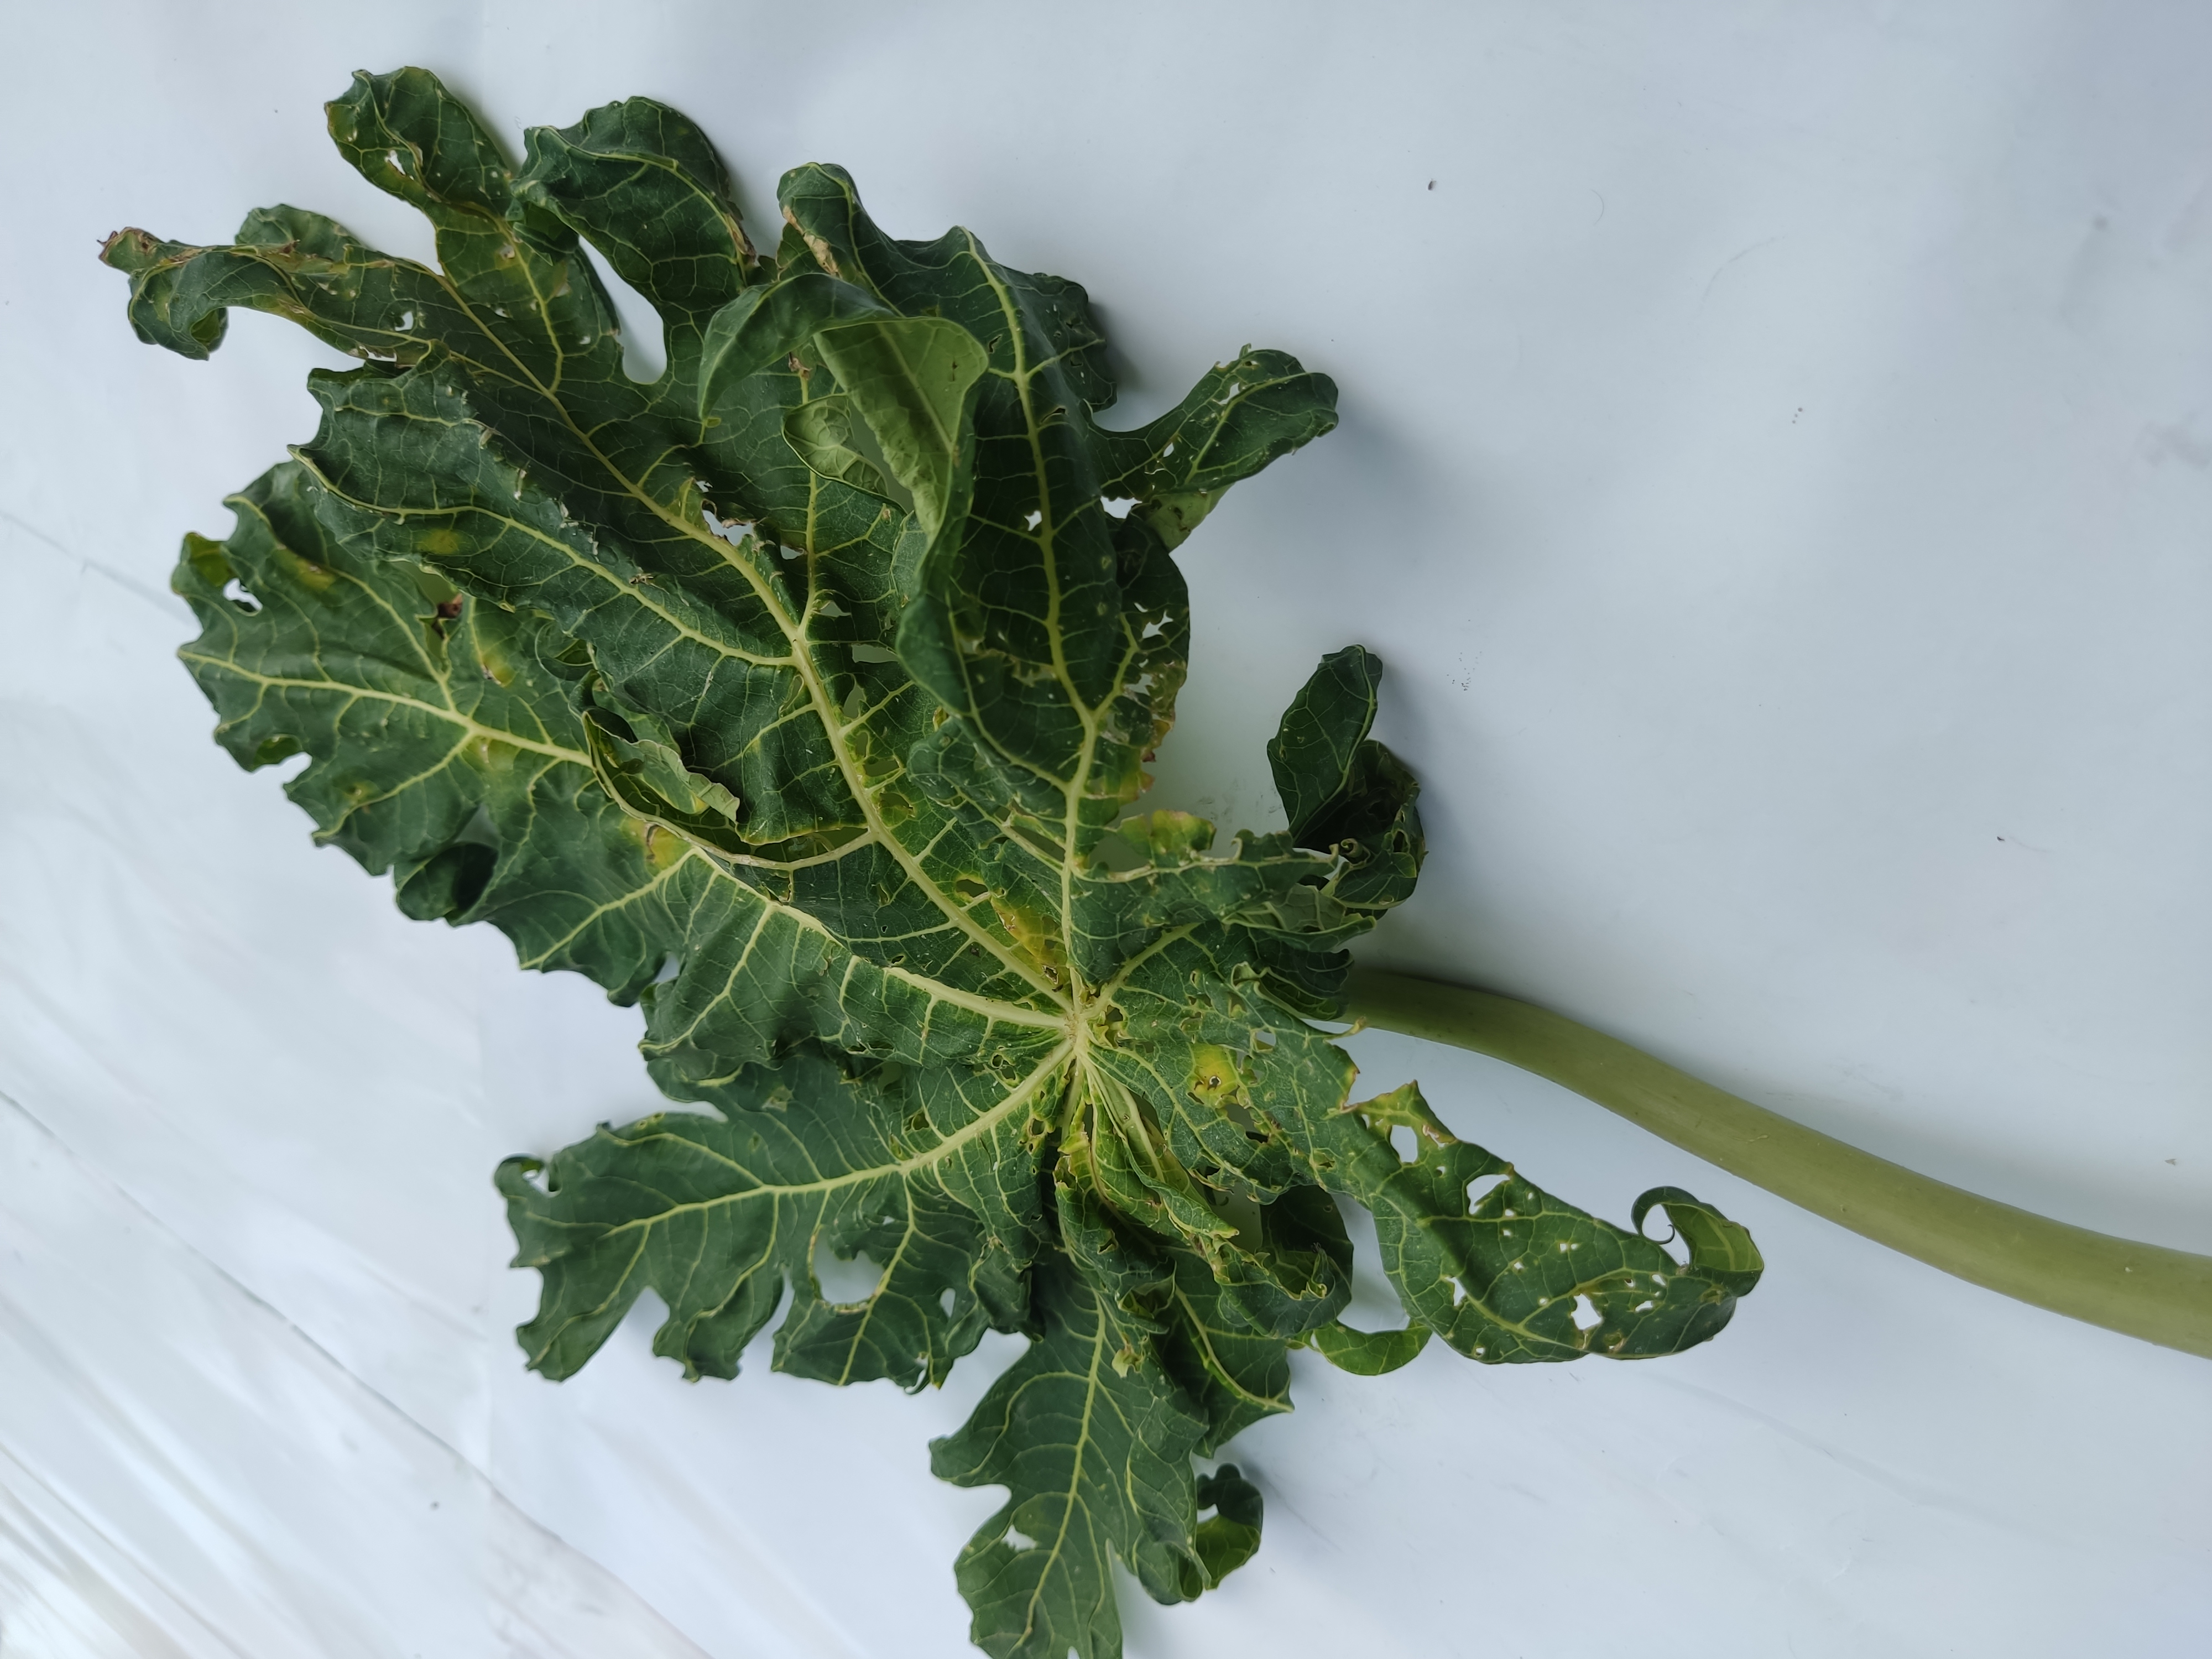
Label: Leaf Curl